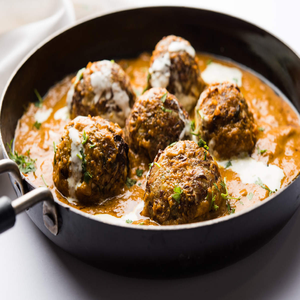
Dish: kofta